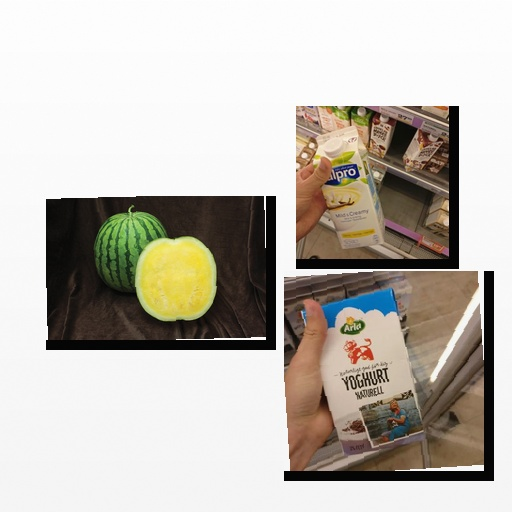
Food items: vanilla_soyghurt, watermelon, natural_yogurt